Ferroan anorthosite

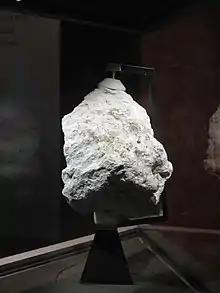
Sample 60025

FAN ages range from 4.562 Gya to 4.294 Gya. However, some FANs have conflicting age data. Carlson and Lugmair 1988 initially reported an age of 4.44 Gya for Sample 60025, but Borg et al. 2011 determined an age of 4.36 Gya.